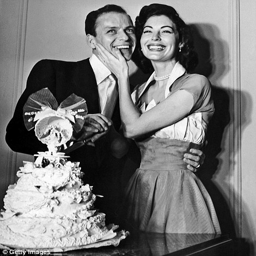
the happiest girl in the world : but marriage to person was doomed from the start